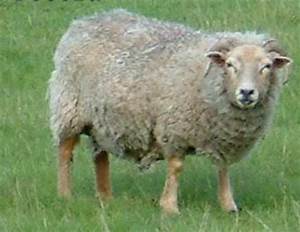
Label: sheep